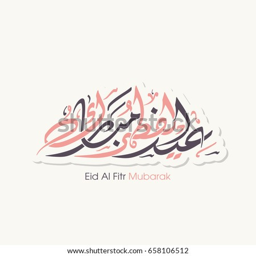
illustration of person with intricate calligraphy for the celebration of community festival .